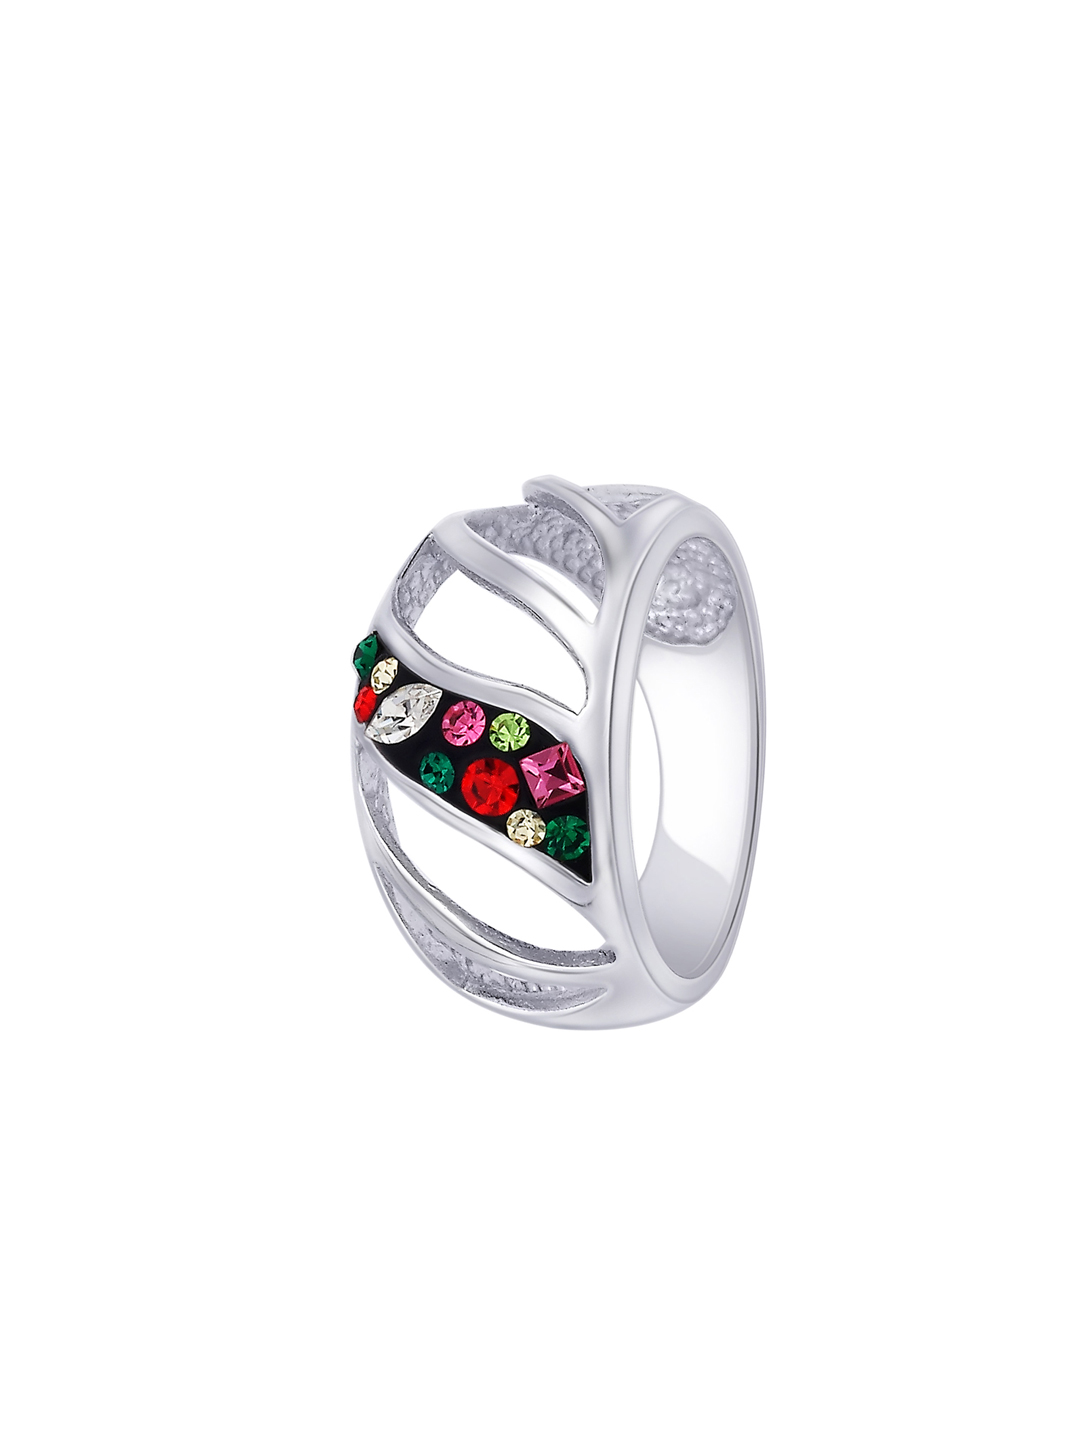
Lucera Women Silver Ring
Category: Accessories / Jewellery / Ring
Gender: Women
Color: Silver
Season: Summer 2015
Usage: Casual